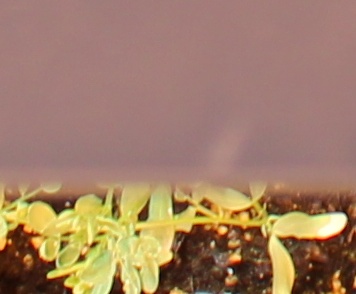
Label: Lentil